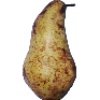
Label: pear_abate